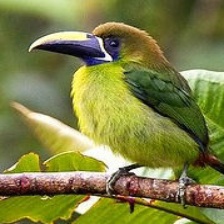
Species: BLUE THROATED TOUCANET
Scientific name: AULACORHYNCHUS CAERULEOGULARIS
ImageNet parent category: toucan